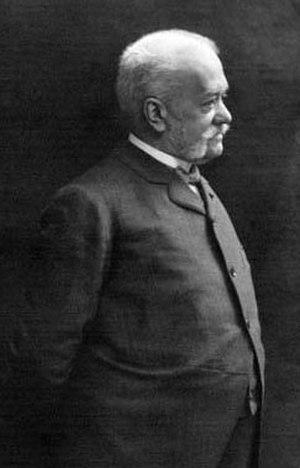
Louis Albert Vizentini, né le 10 novembre 1841 à Paris et mort le 20 octobre 1906 à Paris, est un violoniste, compositeur, metteur en scène, journaliste, écrivain et directeur de théâtre français du XIXᵉ siècle. Il est le fils d'Augustin Vizentini, directeur de théâtre et metteur en scène.